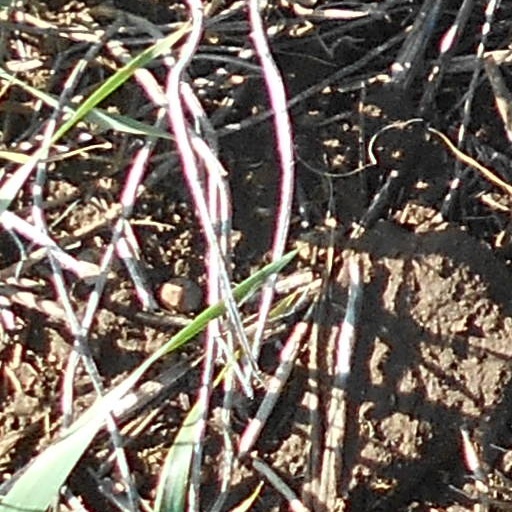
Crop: wheat